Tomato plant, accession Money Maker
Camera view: tilt-top (135 deg); turntable rotation: 210 degrees
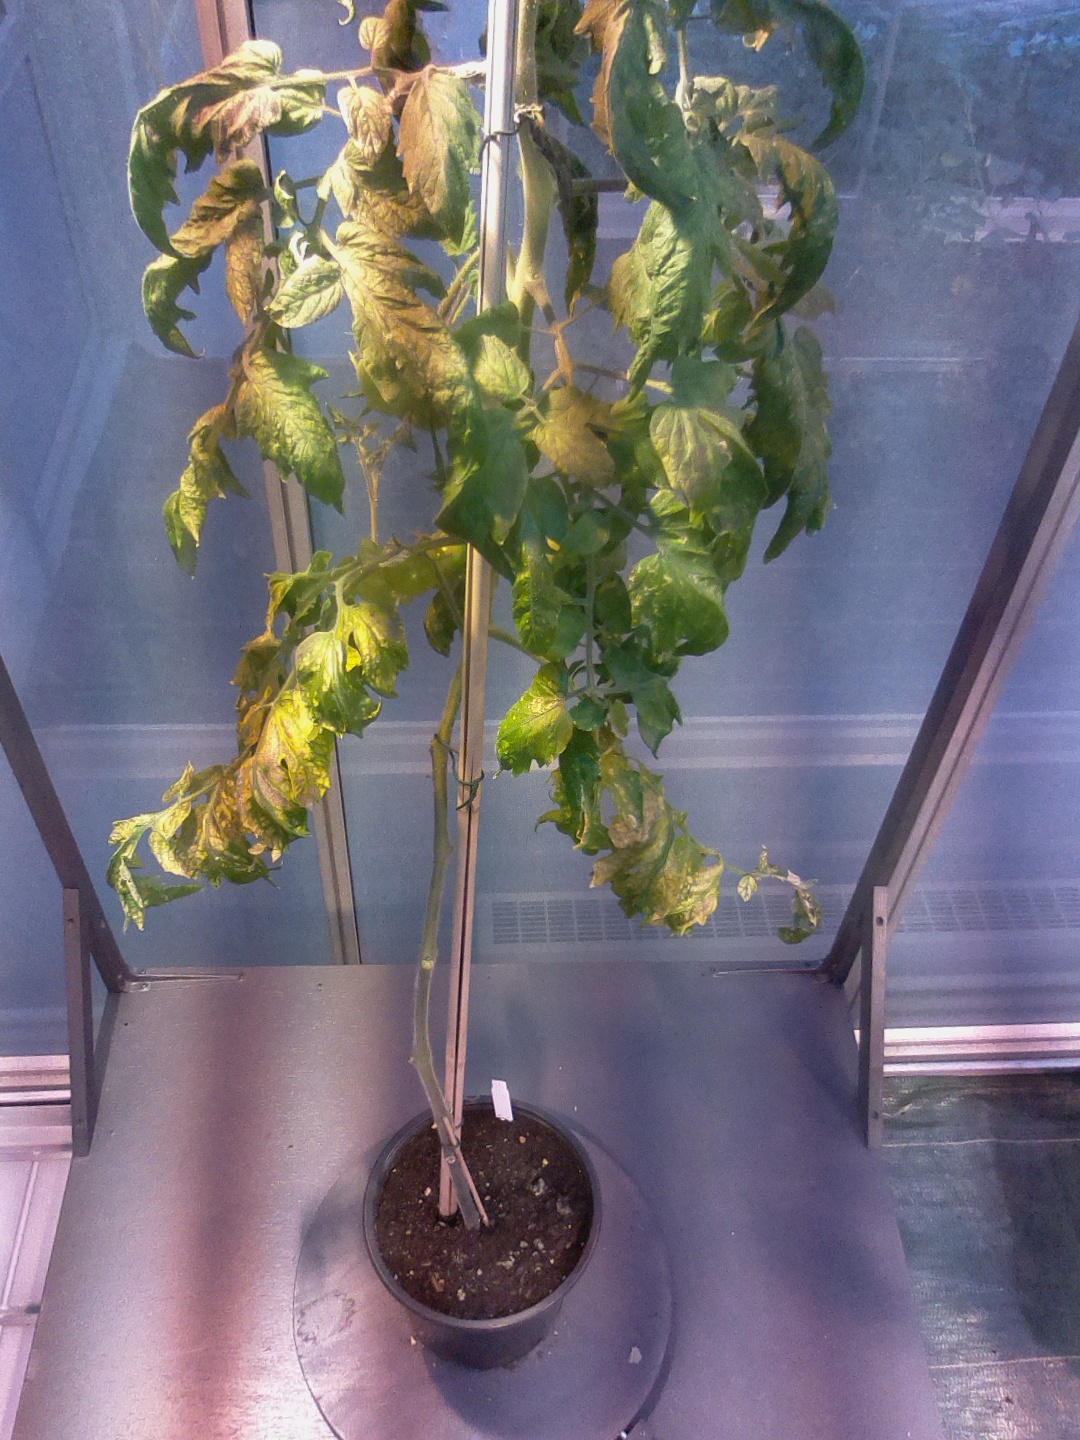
BBCH growth stage 73: 30%-40% of final fruit size